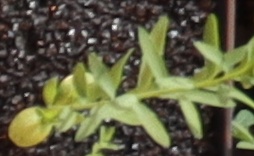
Label: Flax